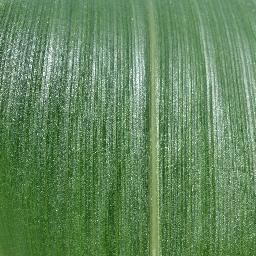
Label: Corn___healthy